Edward Newman (New Zealand politician)

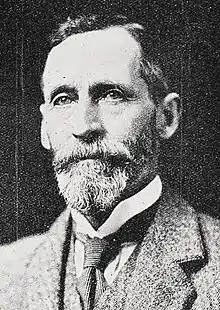
Edward Newman

Edward Newman (4 July 1858 – 24 April 1946) was a Reform Party Member of Parliament and a member of the New Zealand Legislative Council in the early 20th century.